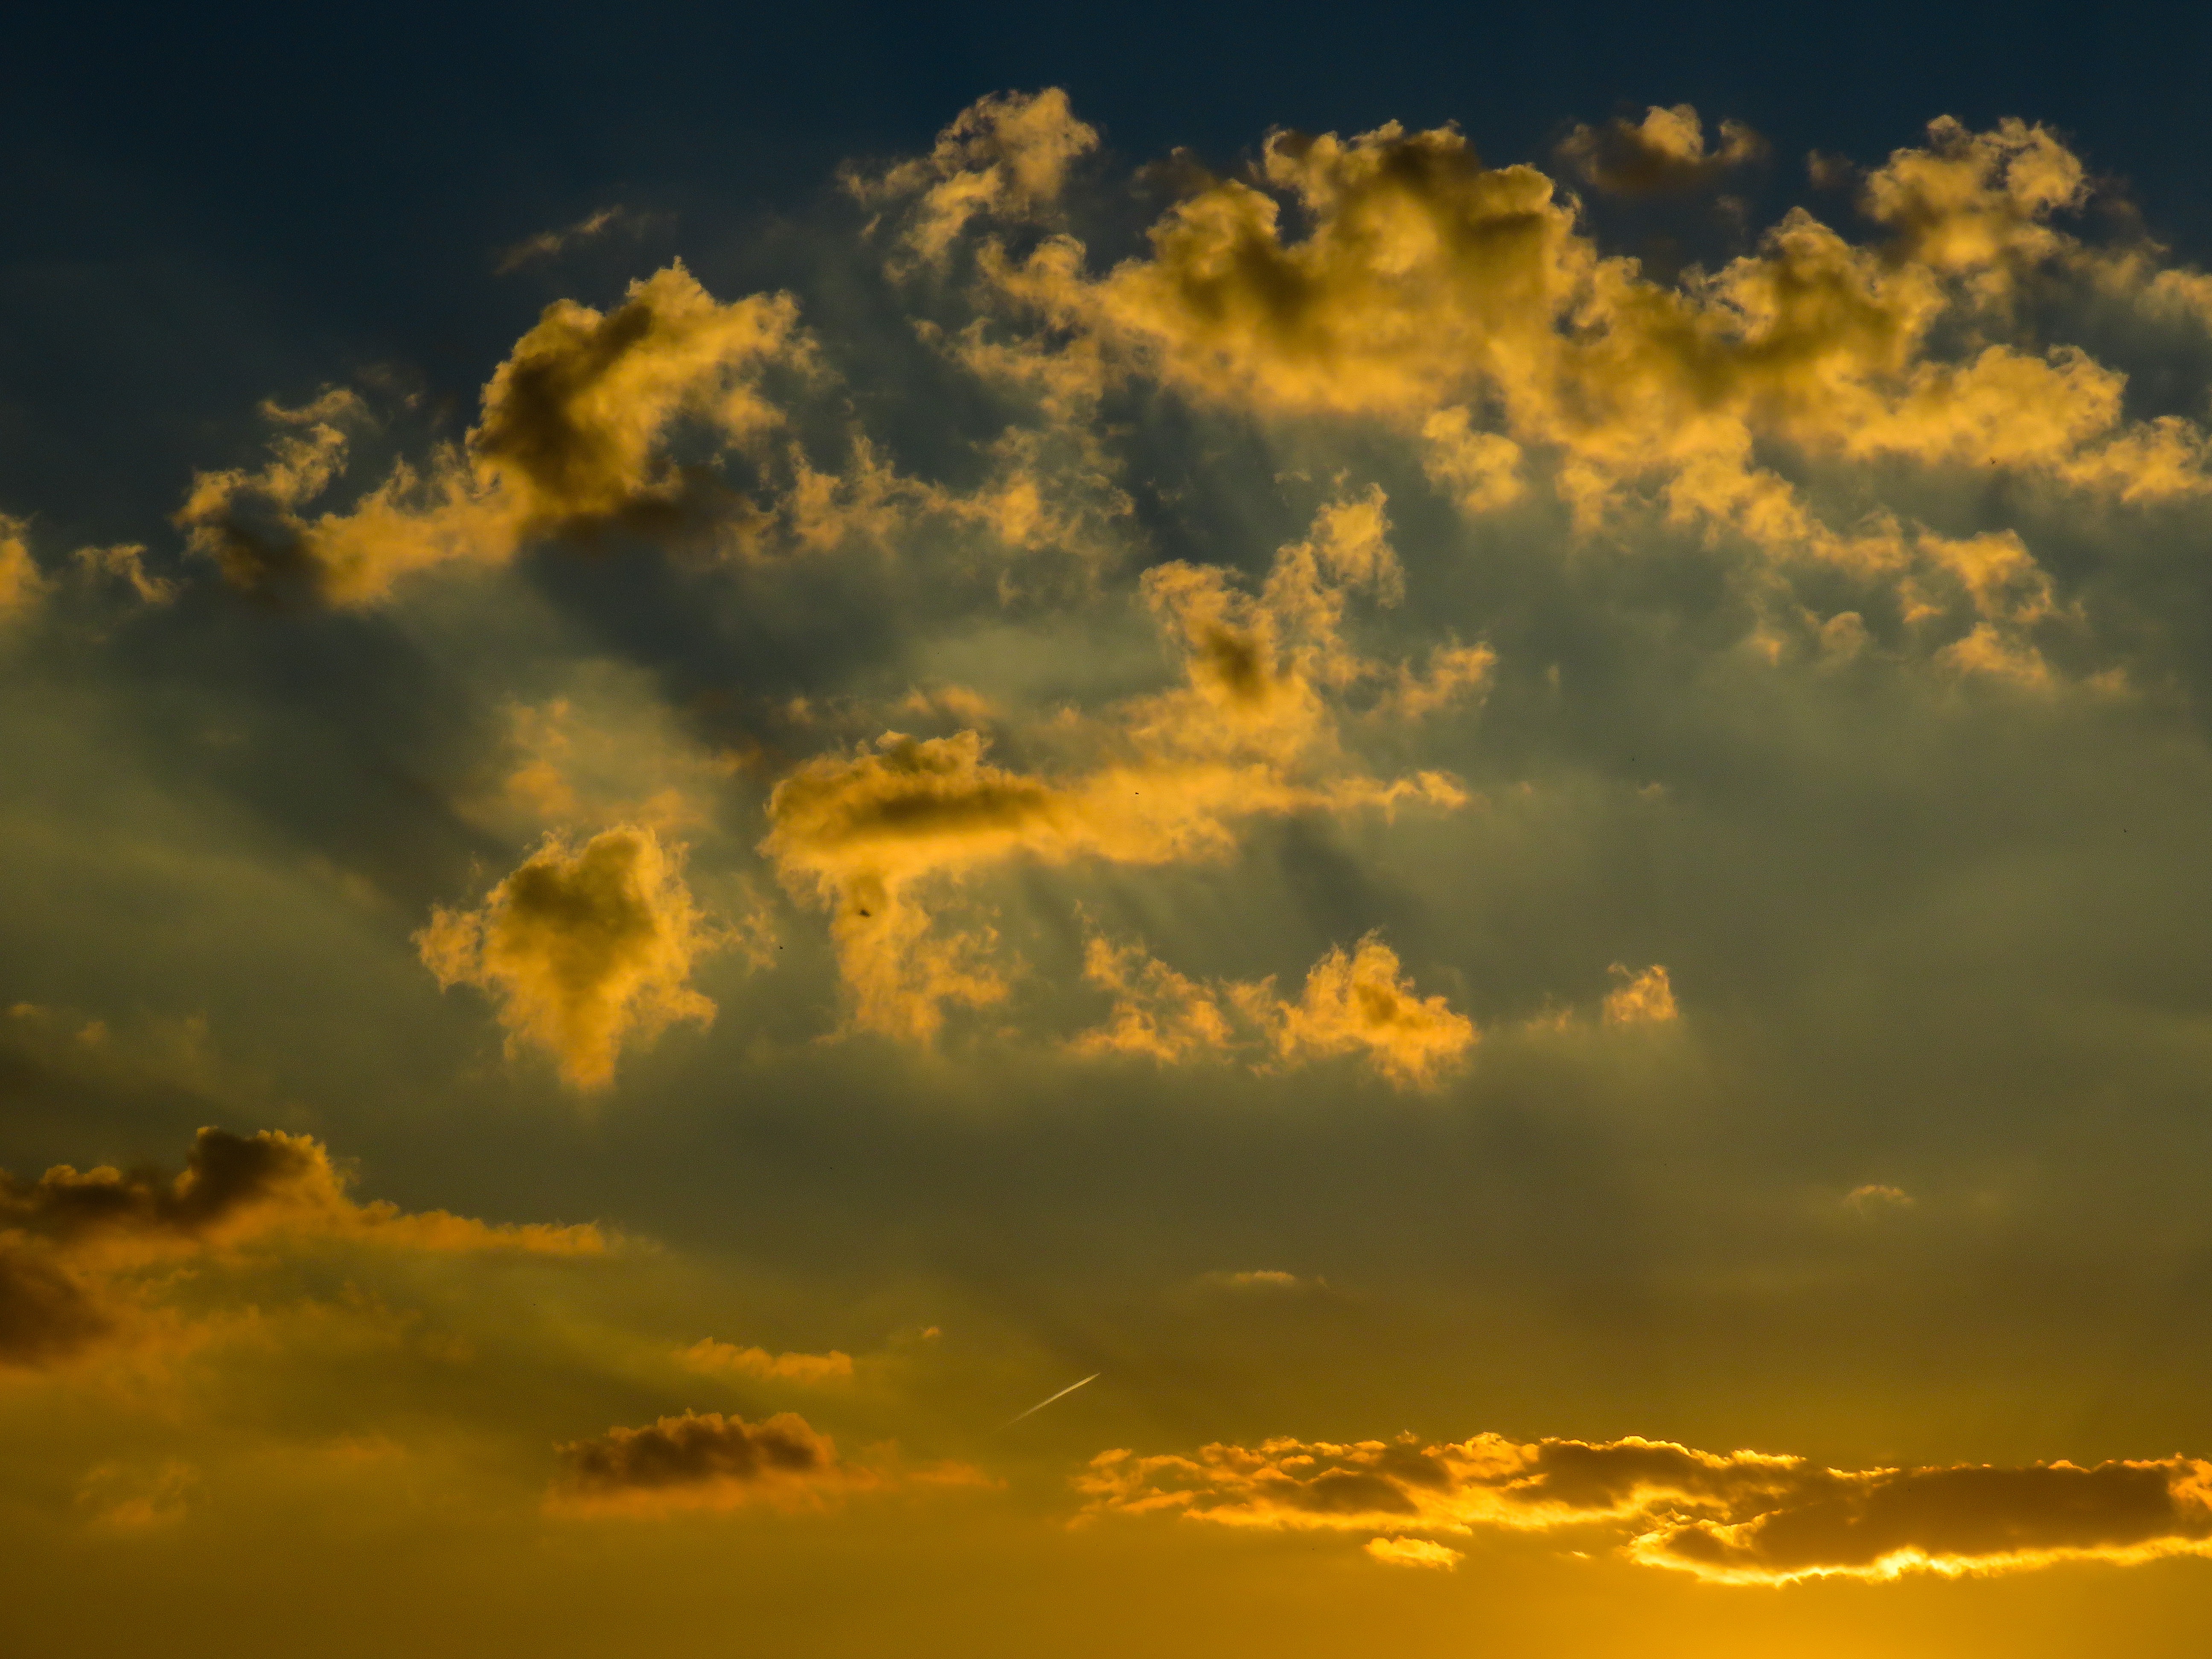
horizon, cloud, sky, sun, sunrise, sunset, sunlight, morning, texture, dawn, atmosphere, dusk, daytime, evening, twilight, golden, cumulus, romance, farbenspiel, lichtspiel, clouds, background, mood, evening sun, afterglow, evening sky, meteorological phenomenon, red sky at morning